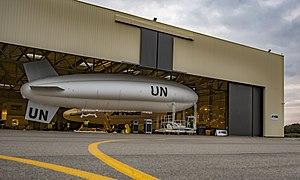
Ballon de type T-C450 de la société française A-NSE opéré sur l'Aéroport du Castellet (Var)
Le ballon captif est un type d'aérostat, un ballon relié au sol par un câble et piloté par un aérostier.